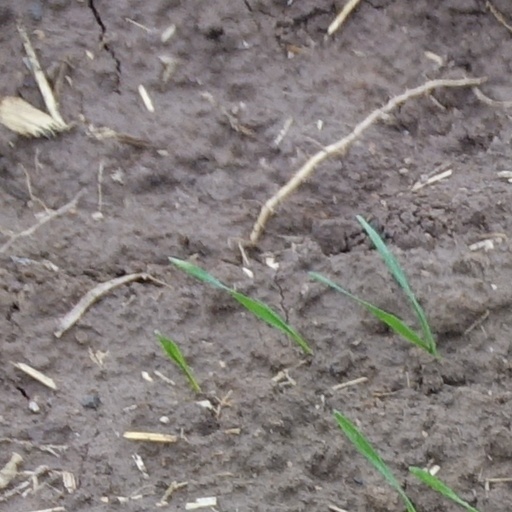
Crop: wheat